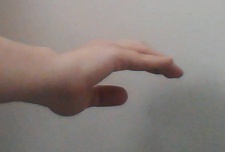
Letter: jeem